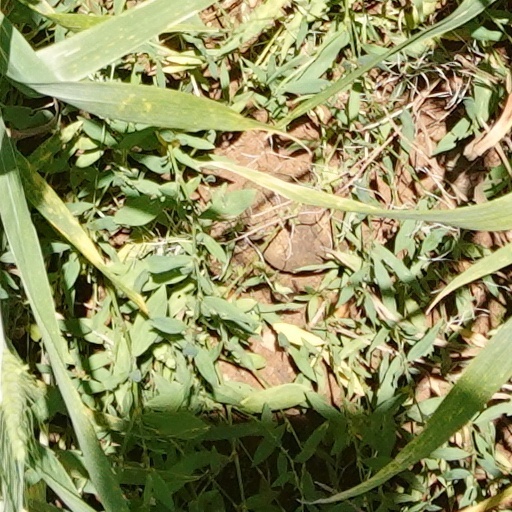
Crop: wheat